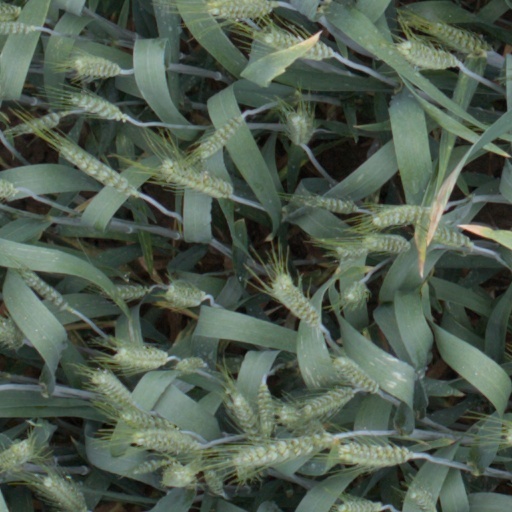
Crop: wheat